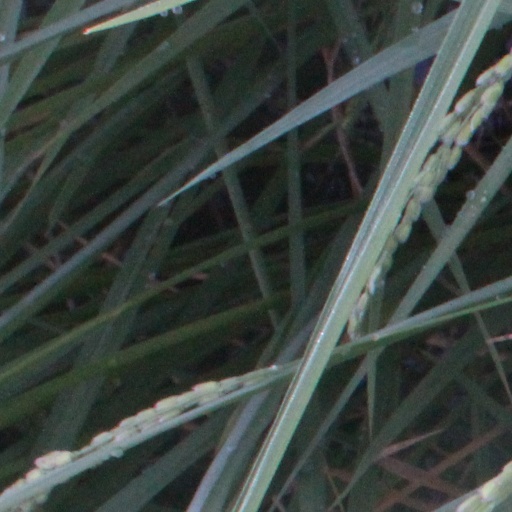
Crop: rice